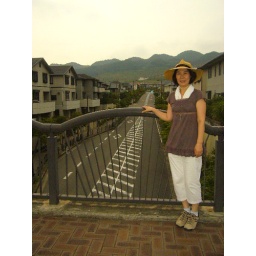
Ms. Gonzales posing in a bridge near by her house